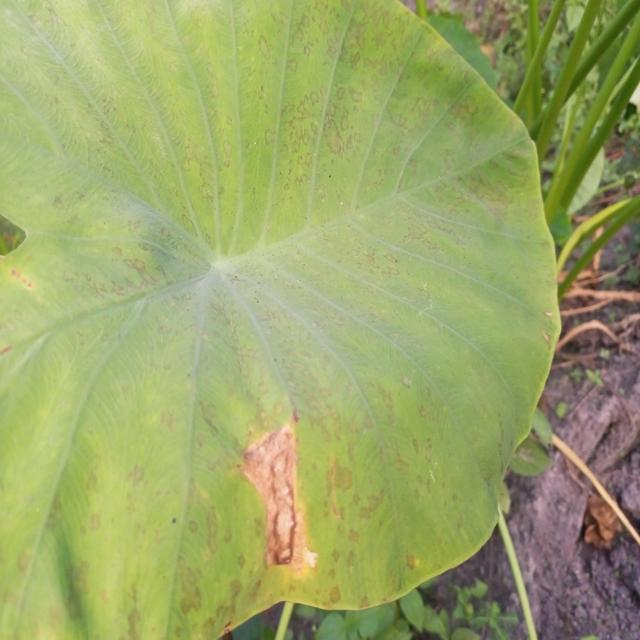
Label: Late_Blight